A Bundle of Asparagus

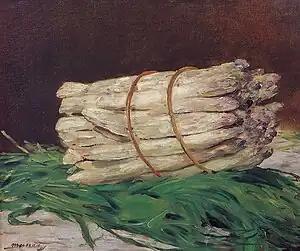
"A Bundle of Asparagus" (1880) by Édouard Manet

A Bundle of Asparagus or A Bunch of Asparagus ("Une botte d'asperges", "La botte d'asperges" or "Botte d'asperges") is an 1880 painting by Édouard Manet.